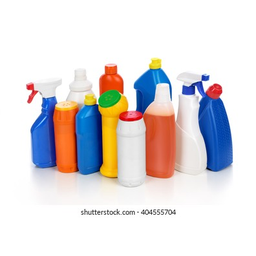
Label: plastic